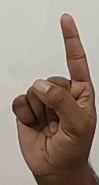
ASL sign: 1